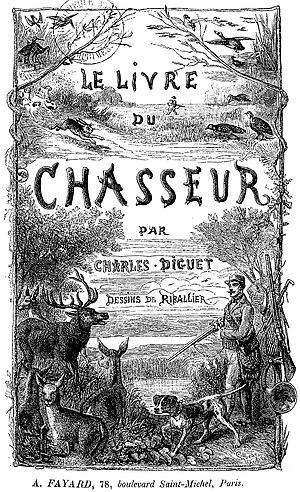
Charles Diguet, né le 3 juin 1836 au Havre et mort le 6 octobre 1909 à Mantes, est un romancier français.